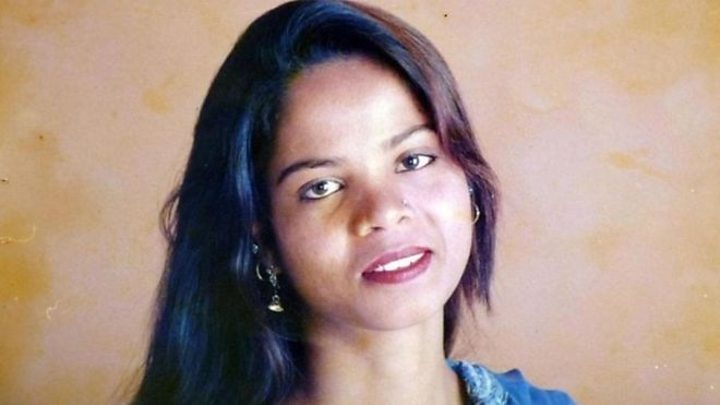
Gender: women